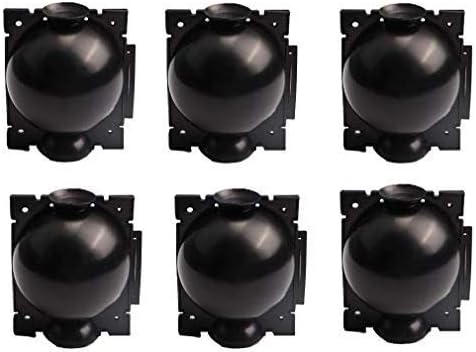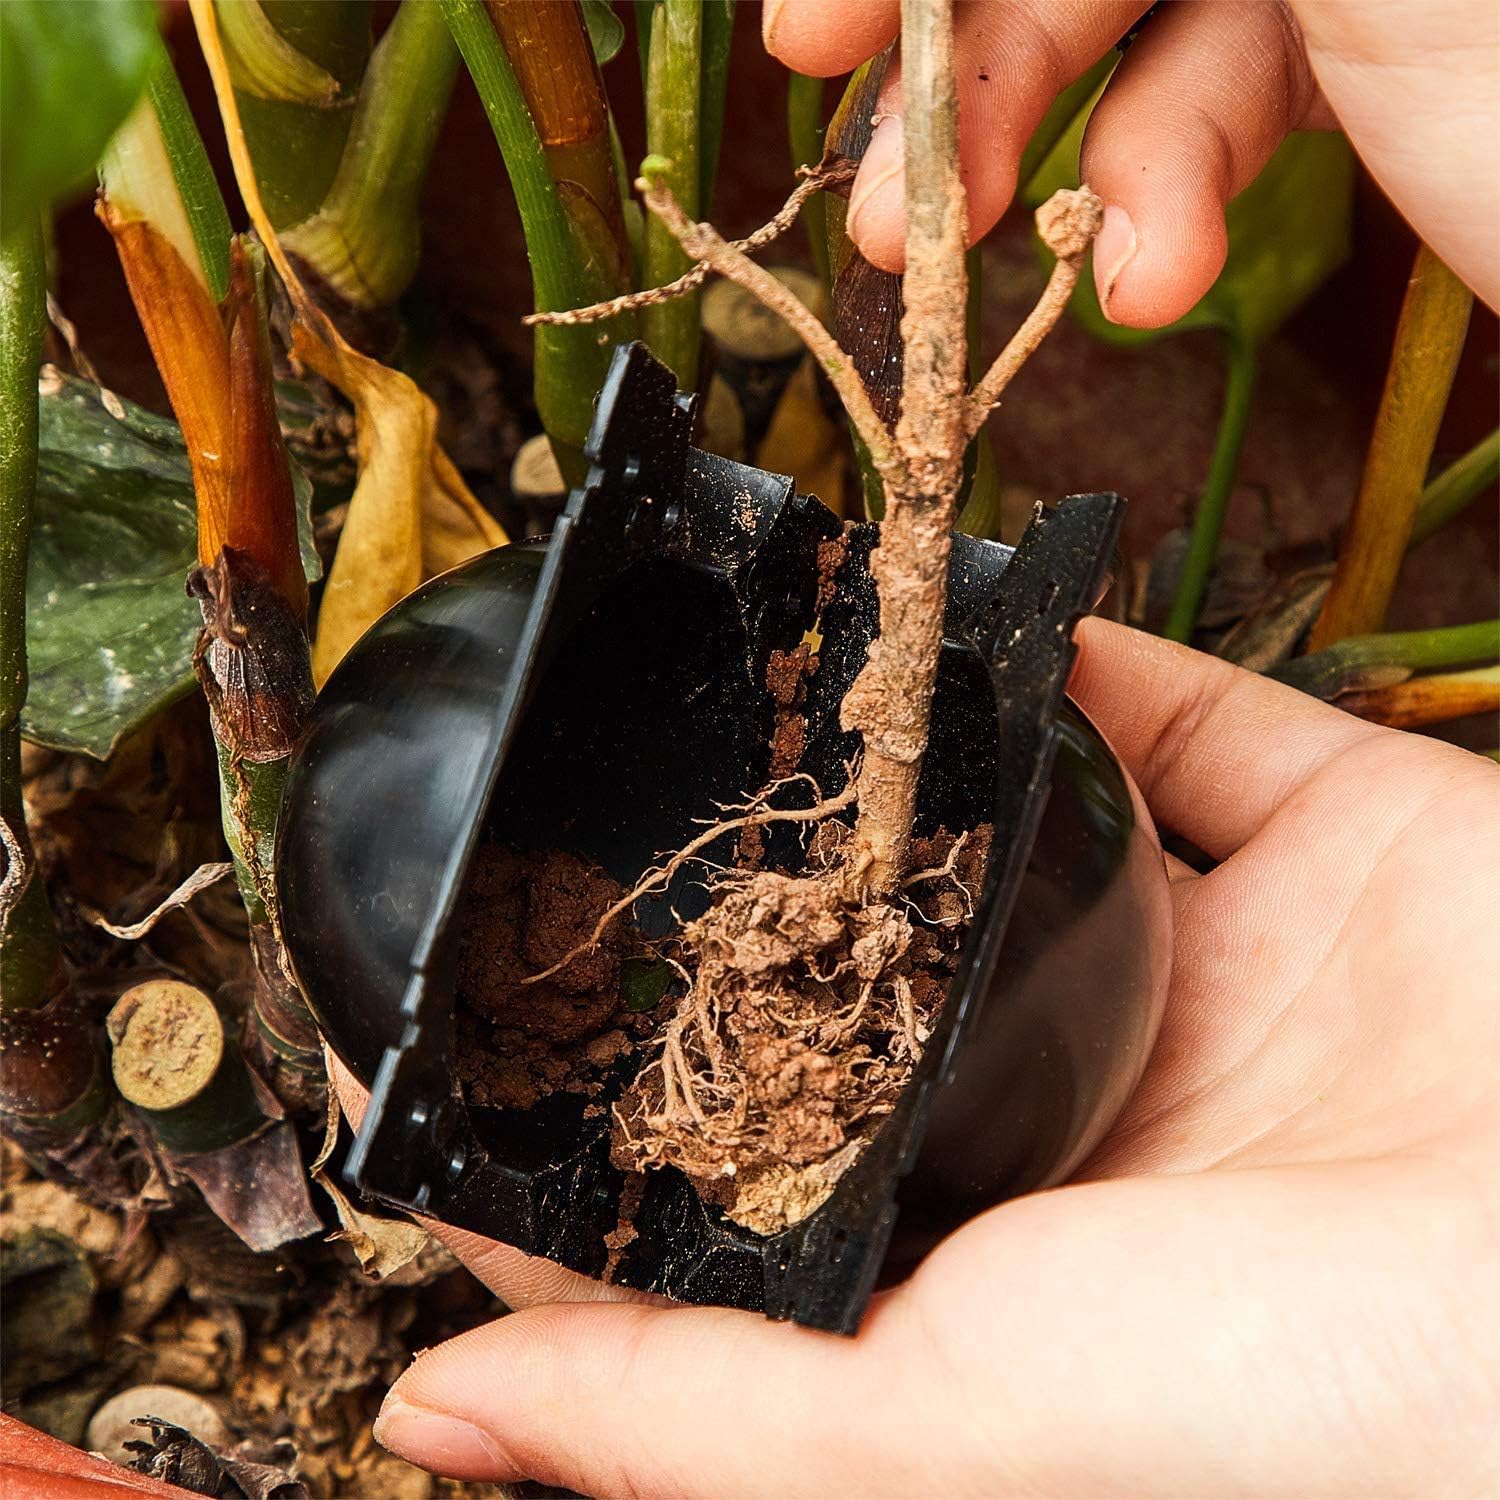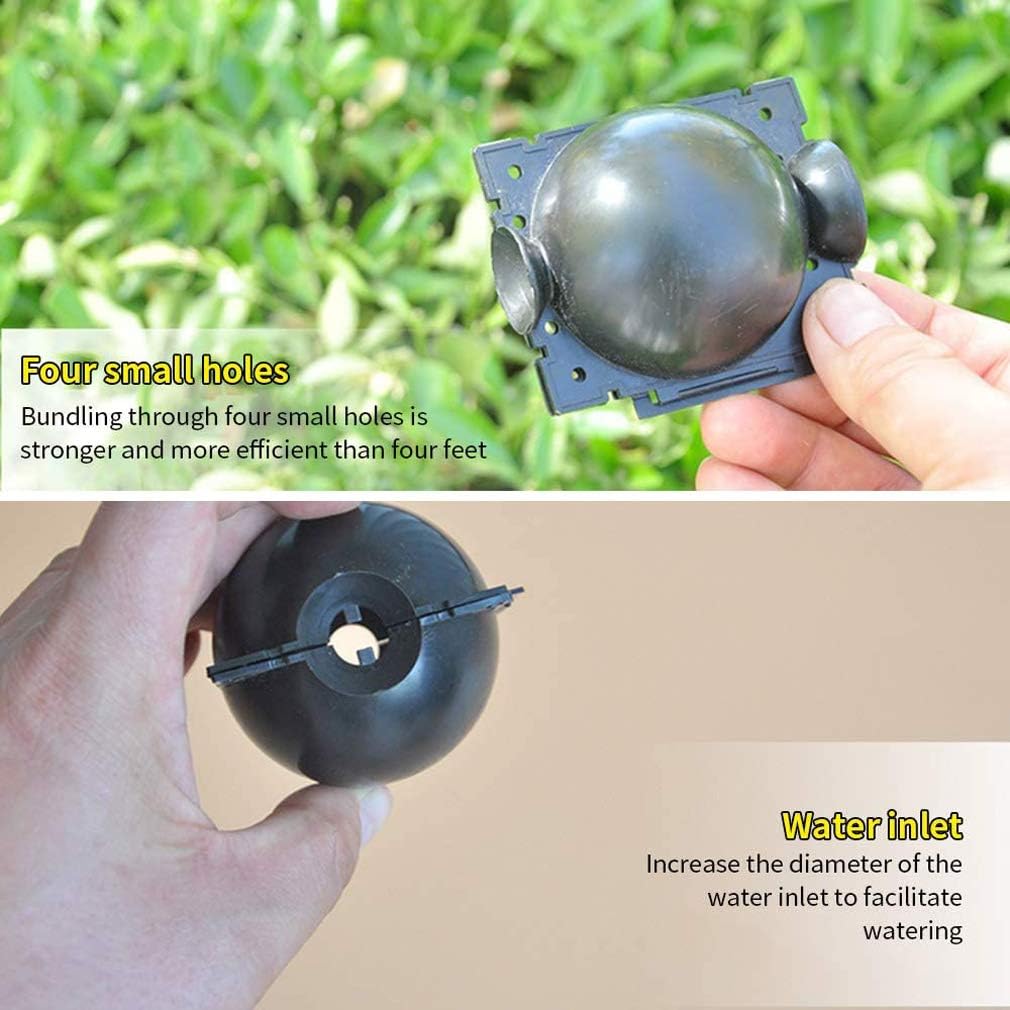
Plant Root Growing Box, Assisted Cutting Rooting, Reusable High Pressure Propagation Ball Fertilizers Box Grafting, Effective Asexual Reproduction Equipment for Garden Growing Breeding (6Pcs S)
Category: Amazon Home
Plant Rooting Device High Pressure Propagation Ball High Pressure Box Grafting Specifications: Material: PP Plastic  Color: Black  S - 5 cm/2 inches M - 8 cm/3.1 inches L - 12 cm/4.7 inches  A plastic cable tie can be used to securely fix the case. Package Including: 3 x Plant rooter Box Features: ➢ Using high-quality PP material, high hardness, not easy to damage  ➢ Bundling through four small holes is stronger and more efficient than four feet.  ➢ Automatic buckle is more convenient to disassemble and more flexible, and can be completed by yourself.  ➢ The tree branches can be extended large and can be laminated with 2-3 roots at the same time. When not in use, they should be sealed with black tape.  ➢ Increase the diameter of the water inlet to facilitate watering.  ➢ It allows you to see propagation results within 6-8 weeks after installation.  ➢ Indoor and outdoor plants like roses, climbers, trees, fruit bushes, fruit trees, and hard to root plants like Magnolia and Camellias.  ➢The propagation shells are sturdy and durable enough to be reused over and over again so you can clone more plants. Attach and clone your existing plants with ease and without worries, thanks to the Plant Propagation Air-Layering Pod!  ➢ Provides no damage to the parent plant at all as it only uses a small branch on the plant you wish to clone, thus creates little to no disturbance and doesn’t disturb the plant’s natural. How To Use? 1.Peel the bark ring 2-2.5 cm at a location where high pressure is required; 2.Fill soaked water moss or sand into the plant's high-pressure box; 3.Put the ball at where peeled the bark, and fix it(High voltage box has automatic buckle) 100% Guarantee: If you have any questions, please don’t be hesitated to contact us, We provide 24-hours online customer services with our friendly
Features: ✔ PLANT PROPAGATOR - Uses the ancient method of Air Layering which is about growing roots right onto the branches to replicate your existing plants and produce a new one. It works on both indoor and outdoor plants like roses, climbers, trees, fruit bushes, fruit trees, and hard to root plants like Magnolia and Camellias. | ✔ STRONG & FAST RESULTS - This is especially created with a cutting globe design which helps your cuttings achieve stronger roots to reproduce a more mature plant faster than normal propagation methods. It allows you to see propagation results within 6-8 weeks after installation. | ✔ NO DAMAGE TO PARENT PLANTS - Black Plant Rooting Device is made of High quality PP plastic, professional for plant breeding, cultivating a variety of plants. The Plant Propagation Air-Layering Pod provides no damage to the parent plant when propagating | ✔ BALL DIMENSION - S/M/L size for choose, S: Diameter 5cm/2",high-pressure branch size:3-9mm; M: Diameter 8cm/3.1",high-pressure branch size:7-12mm; L: Diameter 12cm/4.7",high-pressure branch size:12-31mm. | ✔SECURE LOCK - Designed with stoppers and corner locks which interlock with each other and secure on the branch to hold the propagator in place even without a stem underneath. However, you can use plastic ties to hold the shells securely.